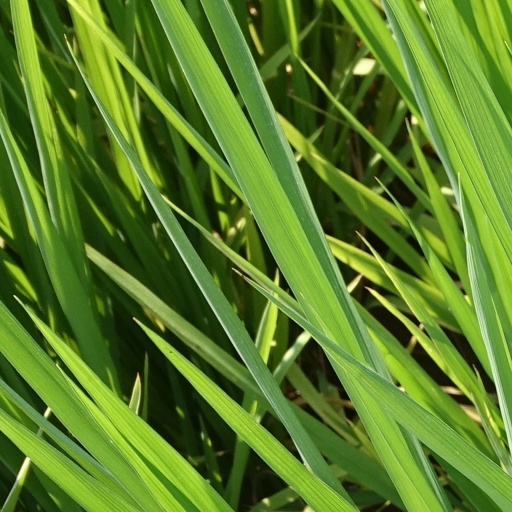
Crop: rice